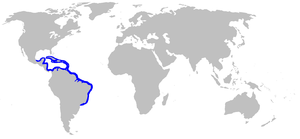
Dasyatis guttata est une espèce de raie appartenant à la famille des Dasyatidés.